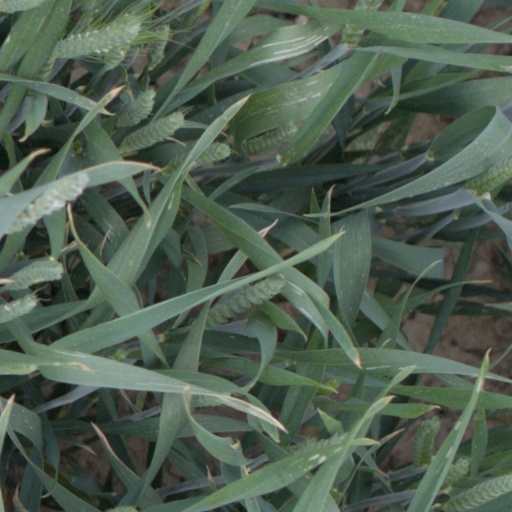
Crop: wheat